Ghostwriter

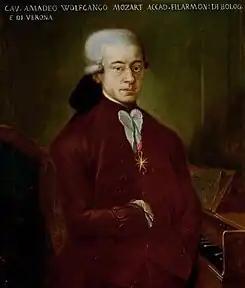
The Classical era composer Mozart was paid to ghostwrite music for wealthy patrons who wished to give the impression that they were gifted composers.

Ghostwriters will often spend from several months to a full year researching, writing, and editing non-fiction and fiction works for a client, and they are paid based on a price per hour, per word, or per page, with a flat fee, a percentage of the royalties of the sales, or some combination thereof. In 2013, literary agent Madeleine Morel stated that the average ghostwriter's advance for work for major book publishers was "between $40,000 and $70,000". These benchmark prices are mirrored approximately in the film industry by the Writers Guild, where a Minimum Basic Agreement gives a starting price for the screenplay writer of $37,073 (non-original screenplay, no treatment).